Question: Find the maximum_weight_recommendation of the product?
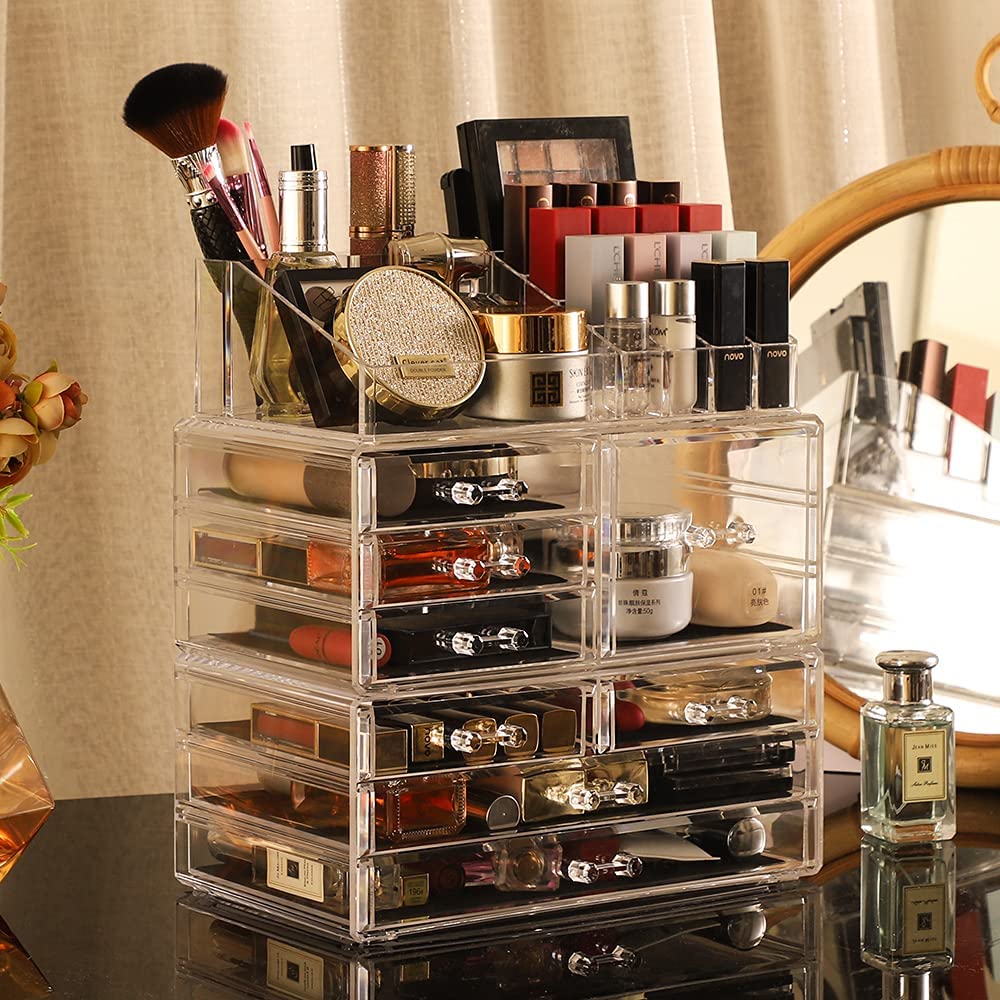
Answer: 50.0 gram